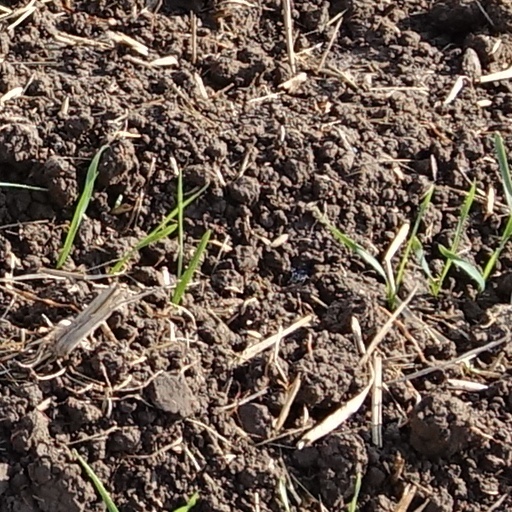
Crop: wheat